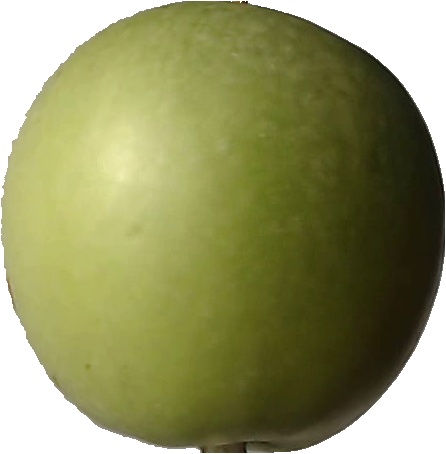
Label: apple_granny_smith_1